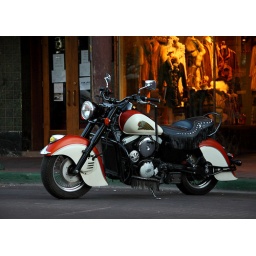
Just a sweet bike spotted at dusk in Santa Fe. The light was perfect.